Ricardinho (footballer, born September 1989)

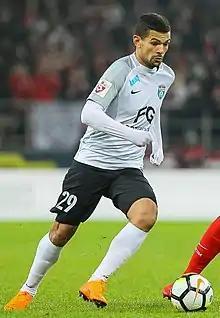
Ricardinho with Tosno in 2018

Ricardo Cavalcante Mendes (born 4 September 1989), or simply Ricardinho, is a Brazilian professional footballer who plays as a forward or left winger.